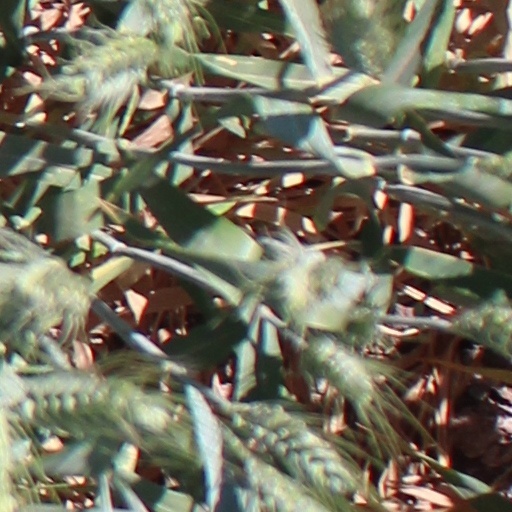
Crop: wheat